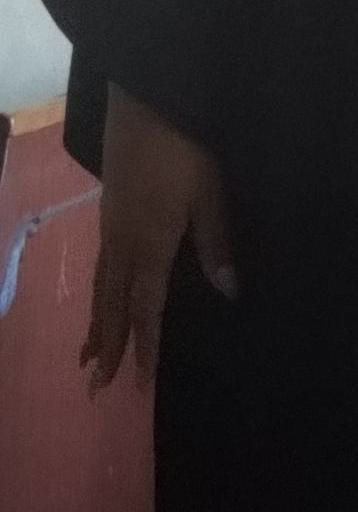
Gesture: no_gesture